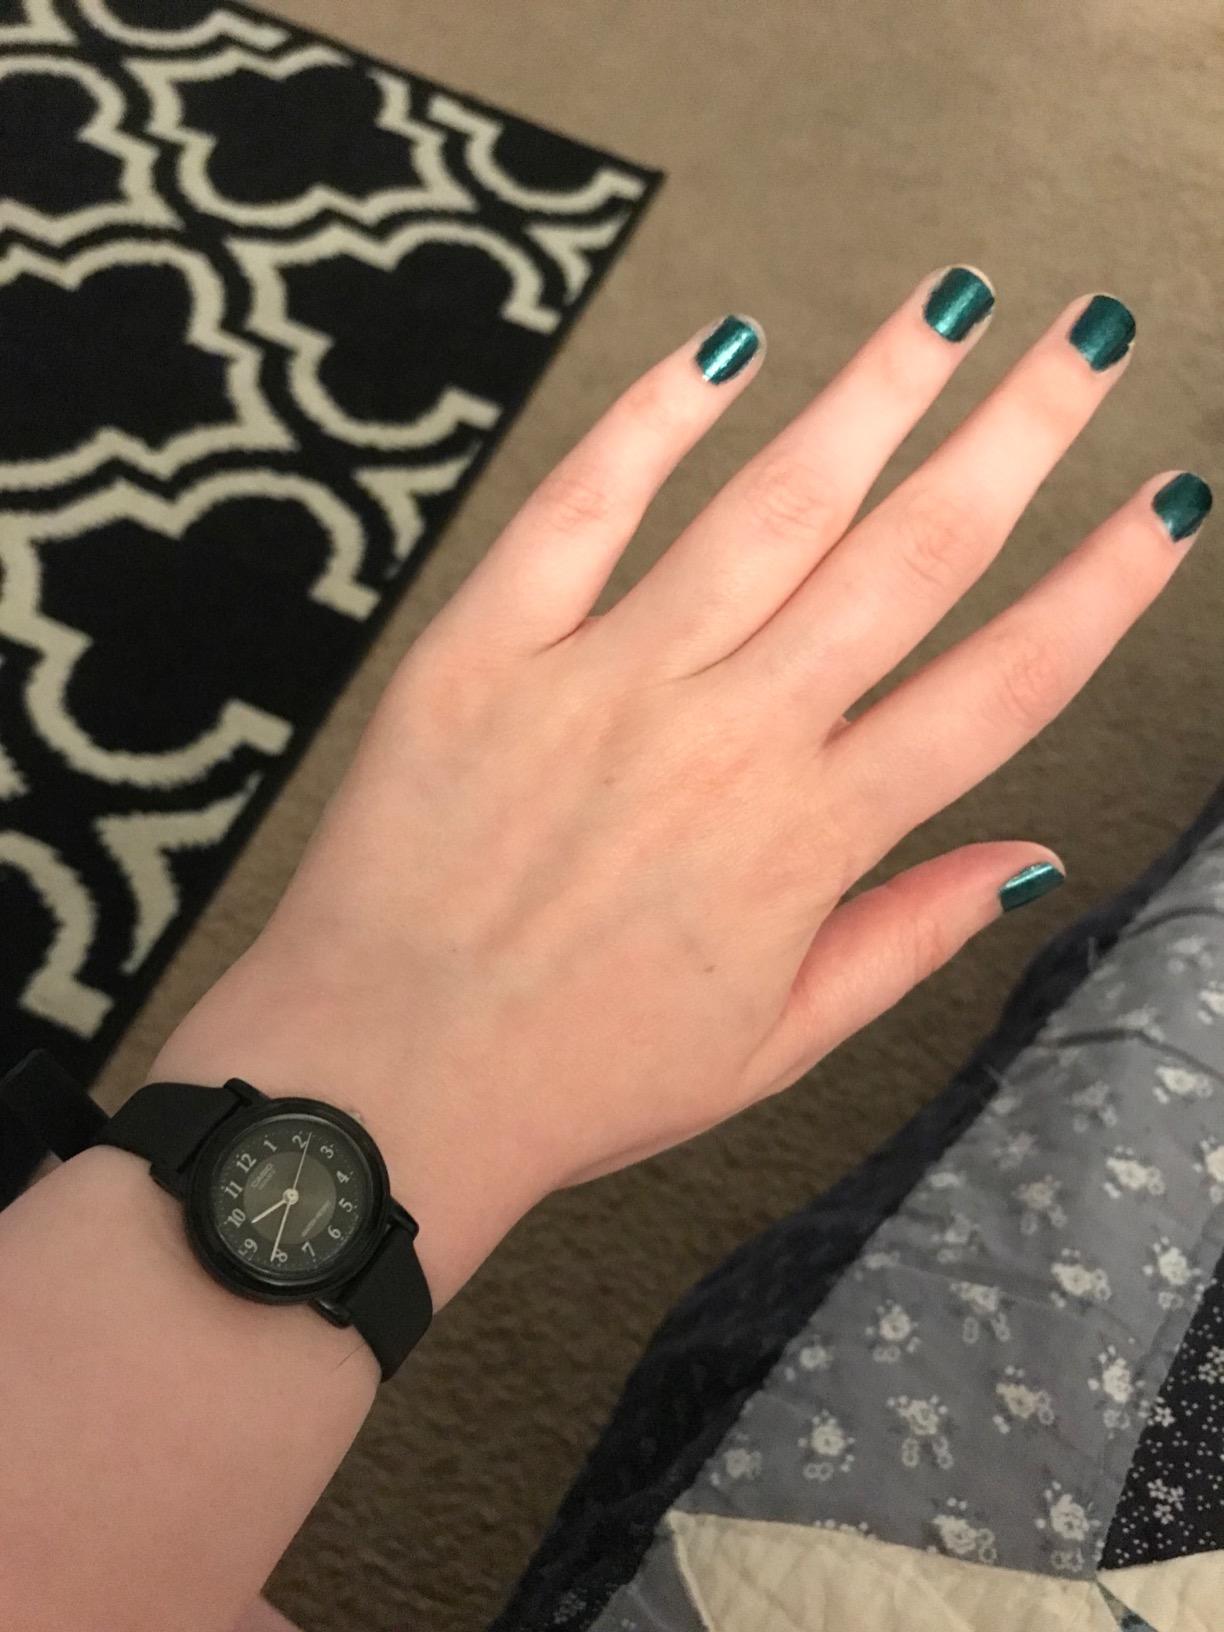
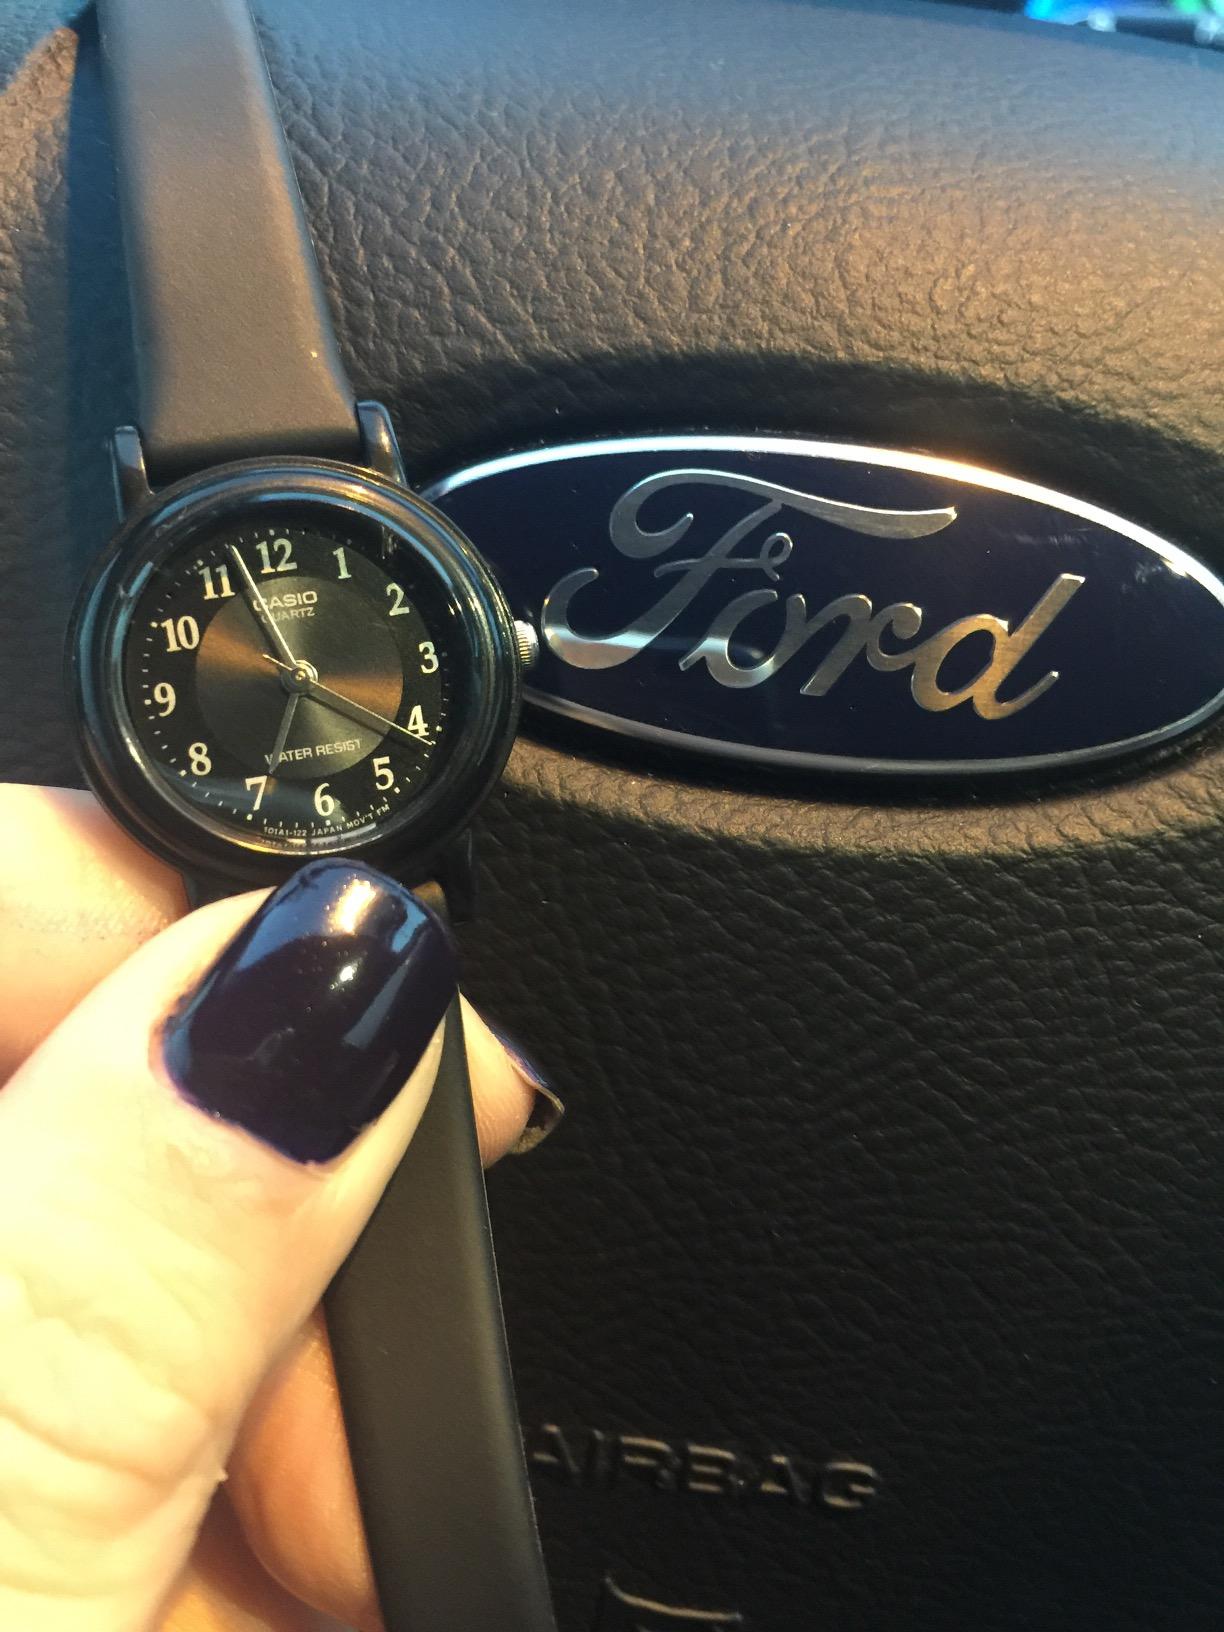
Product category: accessories_watch
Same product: yes